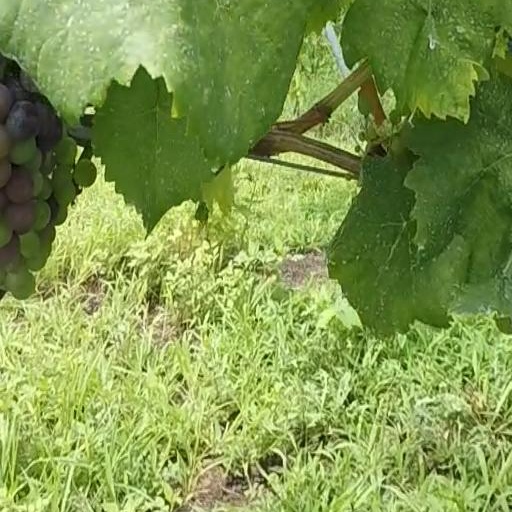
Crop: grape